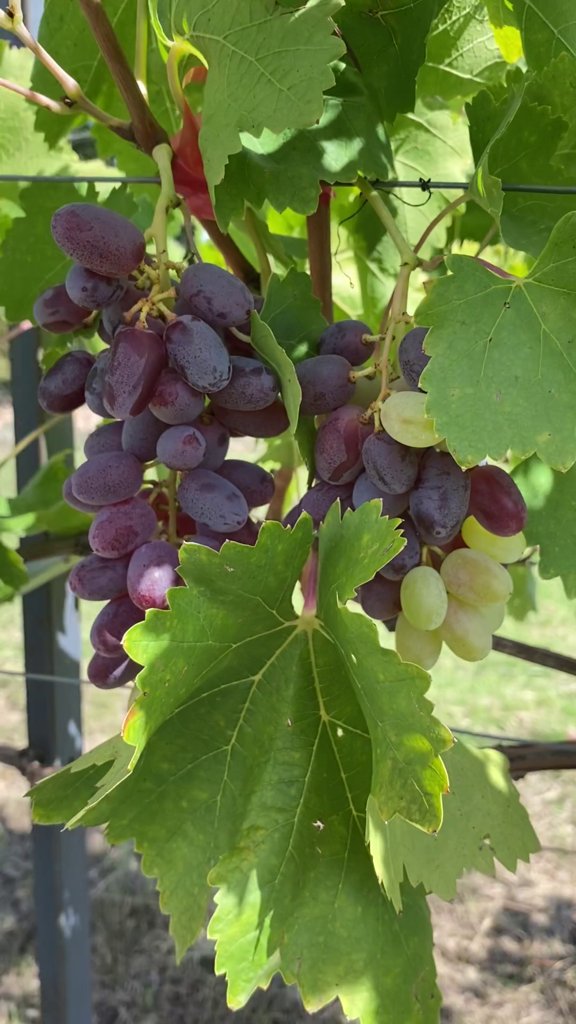
Berries visible: 47
Grape clusters: 2